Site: brandenburg
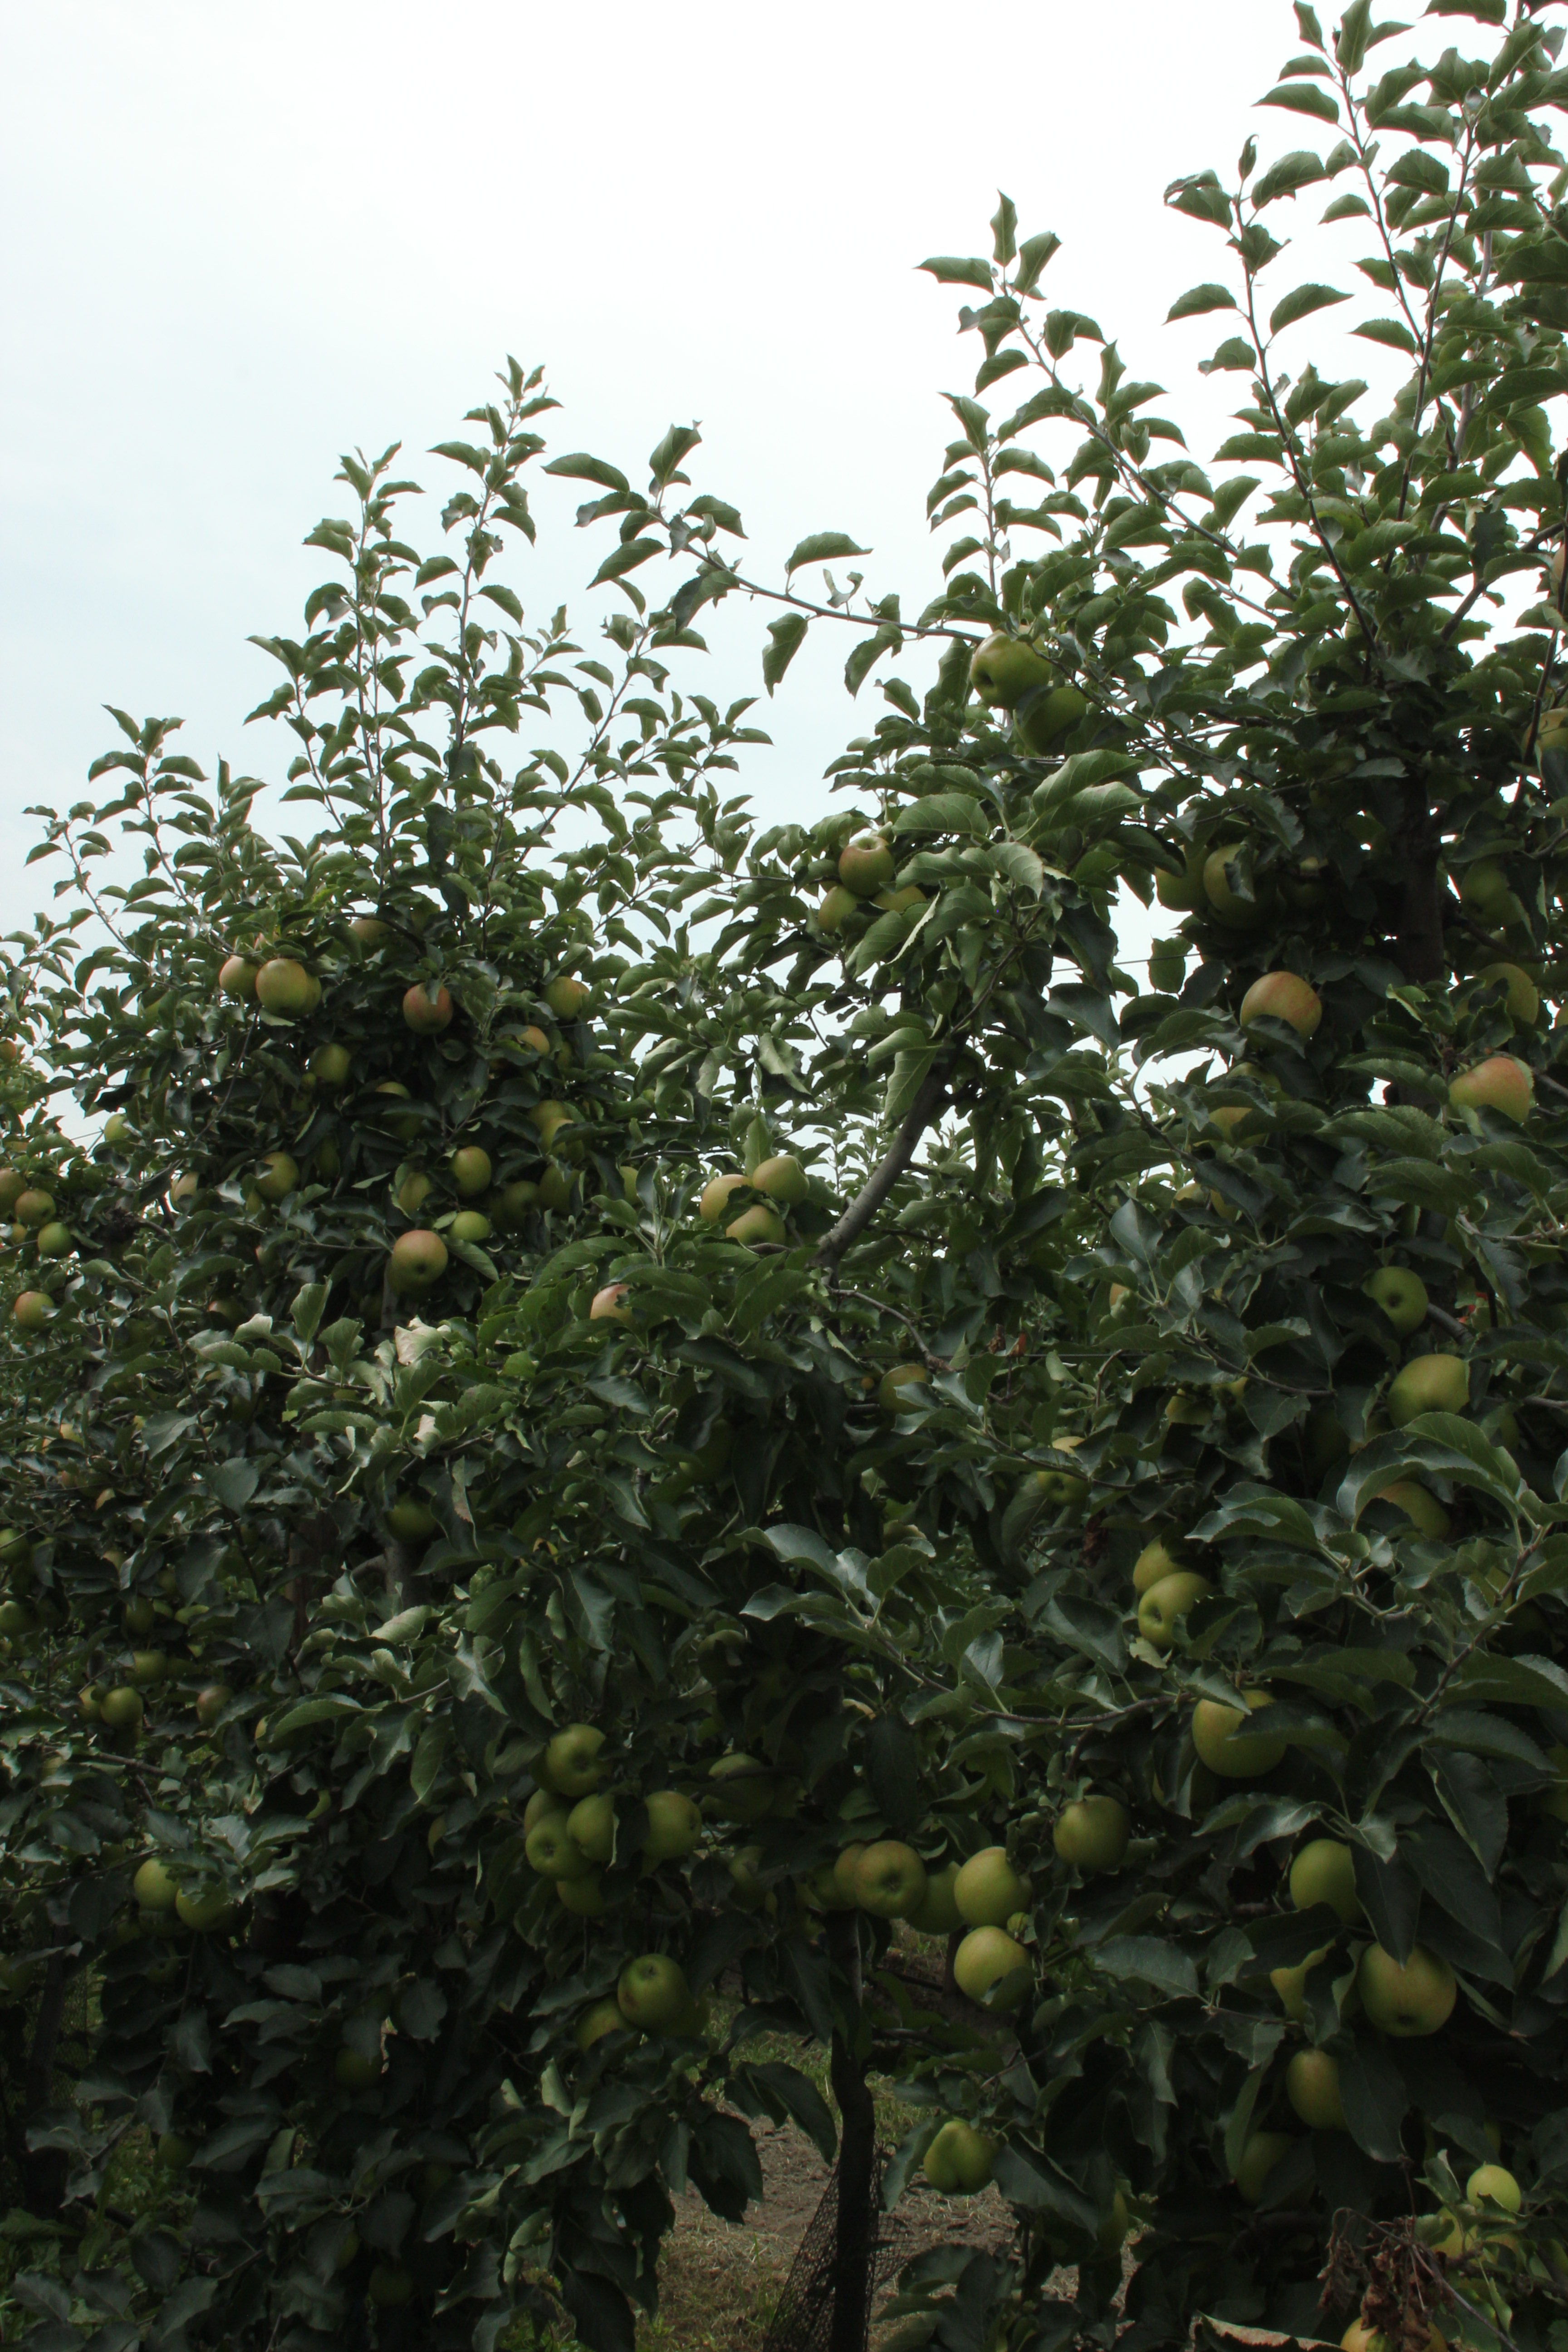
Growth stage (BBCH 87): Maturity of fruit and seed